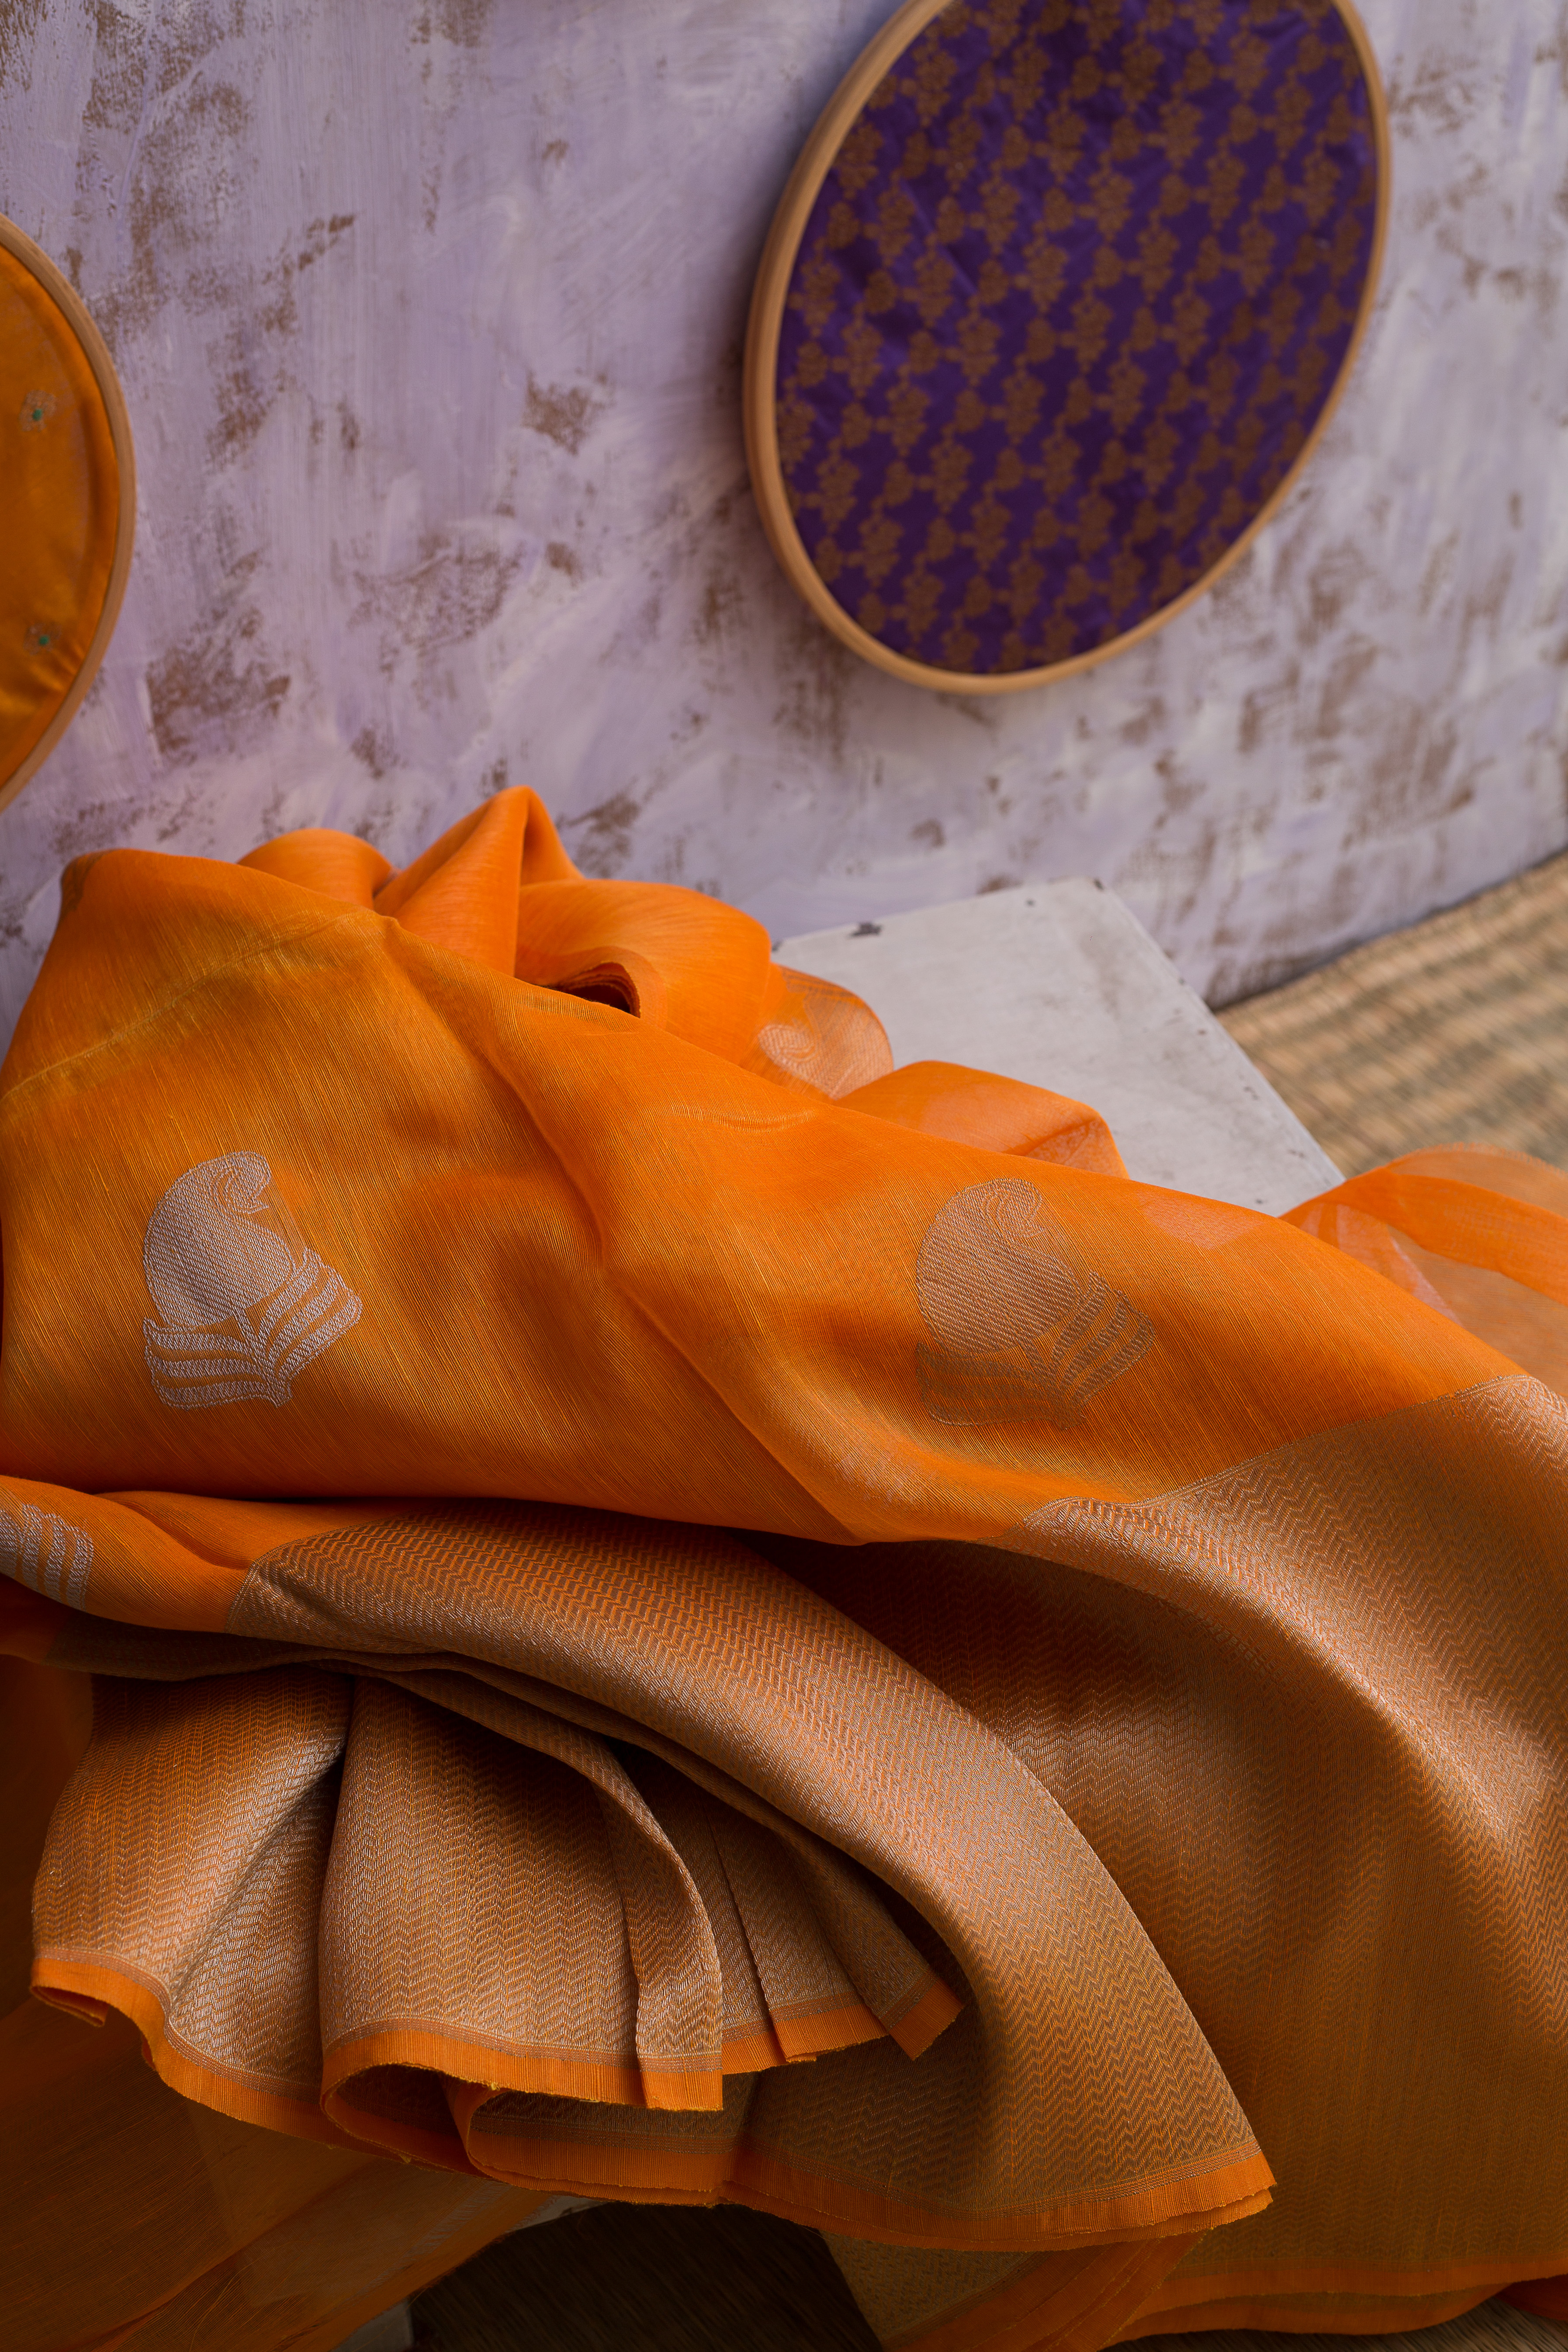
wedding, wear, orange, still life, textile, still life photography, painting, silk, art